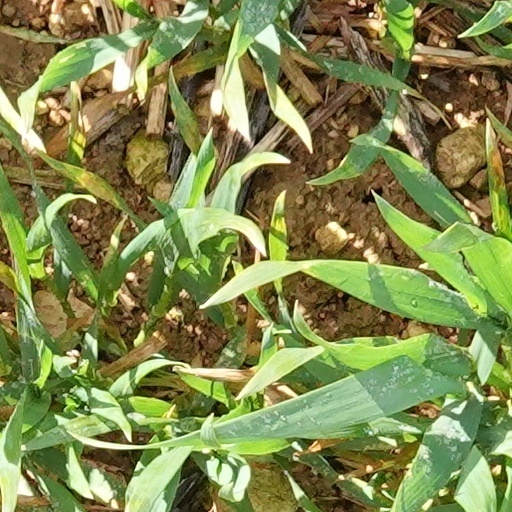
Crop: wheat